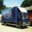
Label: truck